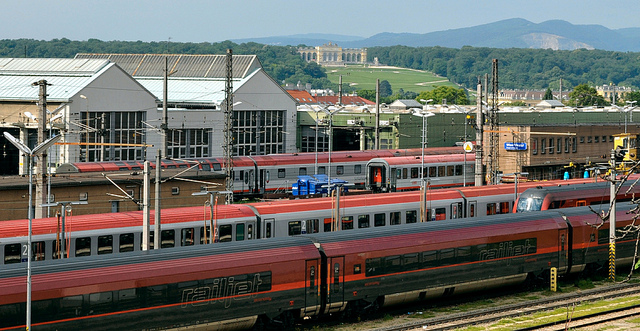
Several trains are on the tracks at a train station.

A large long train on a steel track.

A train station with five trains on different train tracks.